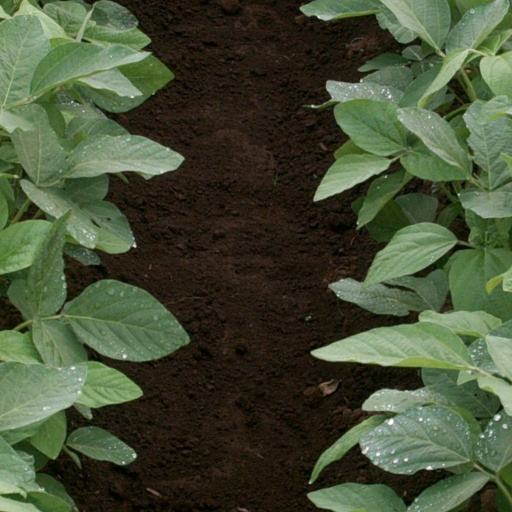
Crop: soybean